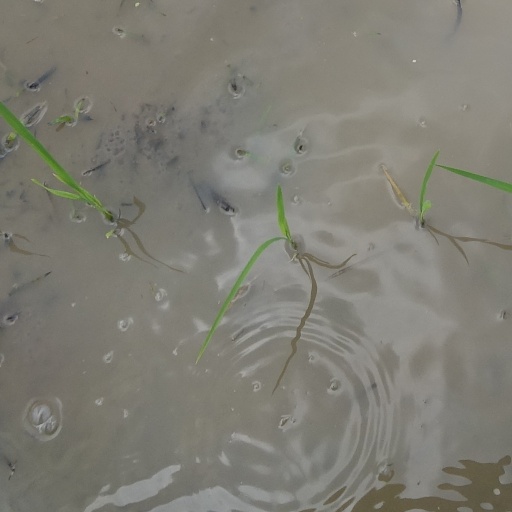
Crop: rice